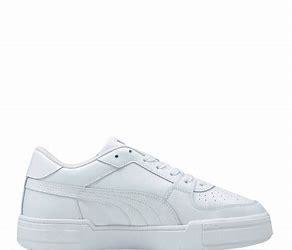
Brand: Puma
Model: Ca Pro